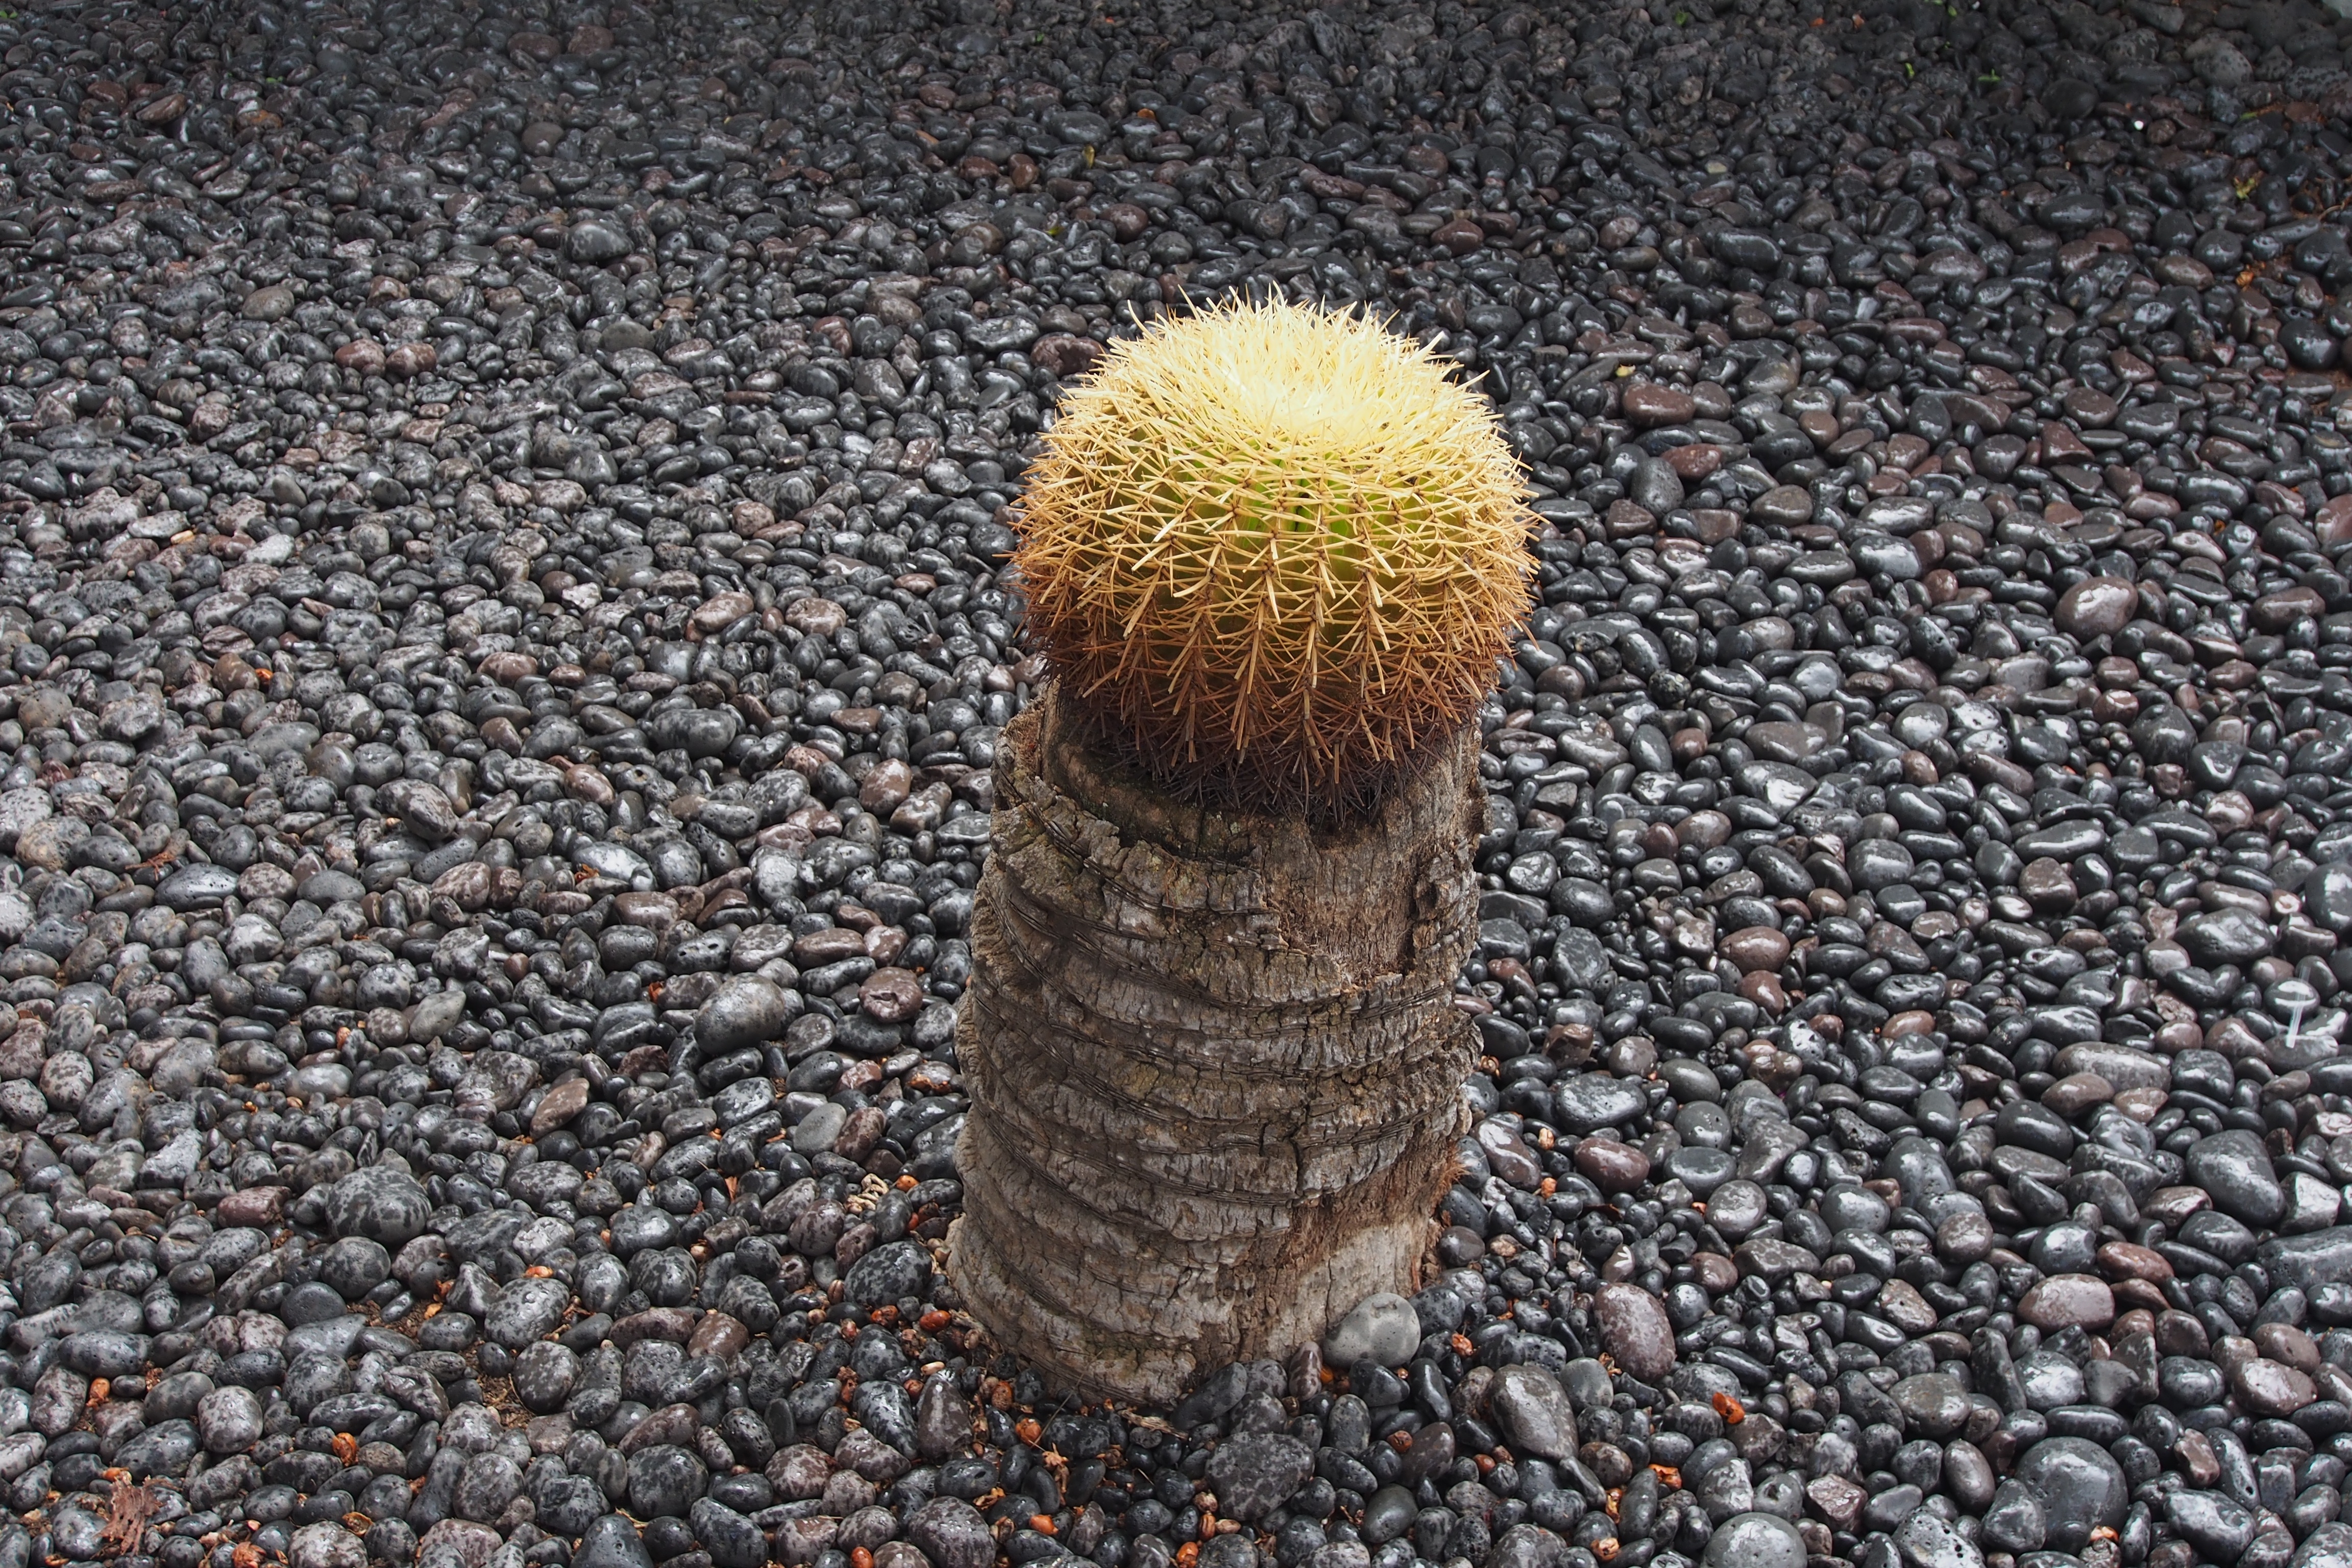
tree, nature, rock, cactus, plant, leaf, flower, autumn, soil, botany, succulent, flora, close up, single, macro photography, flowering plant, grass family, land plant